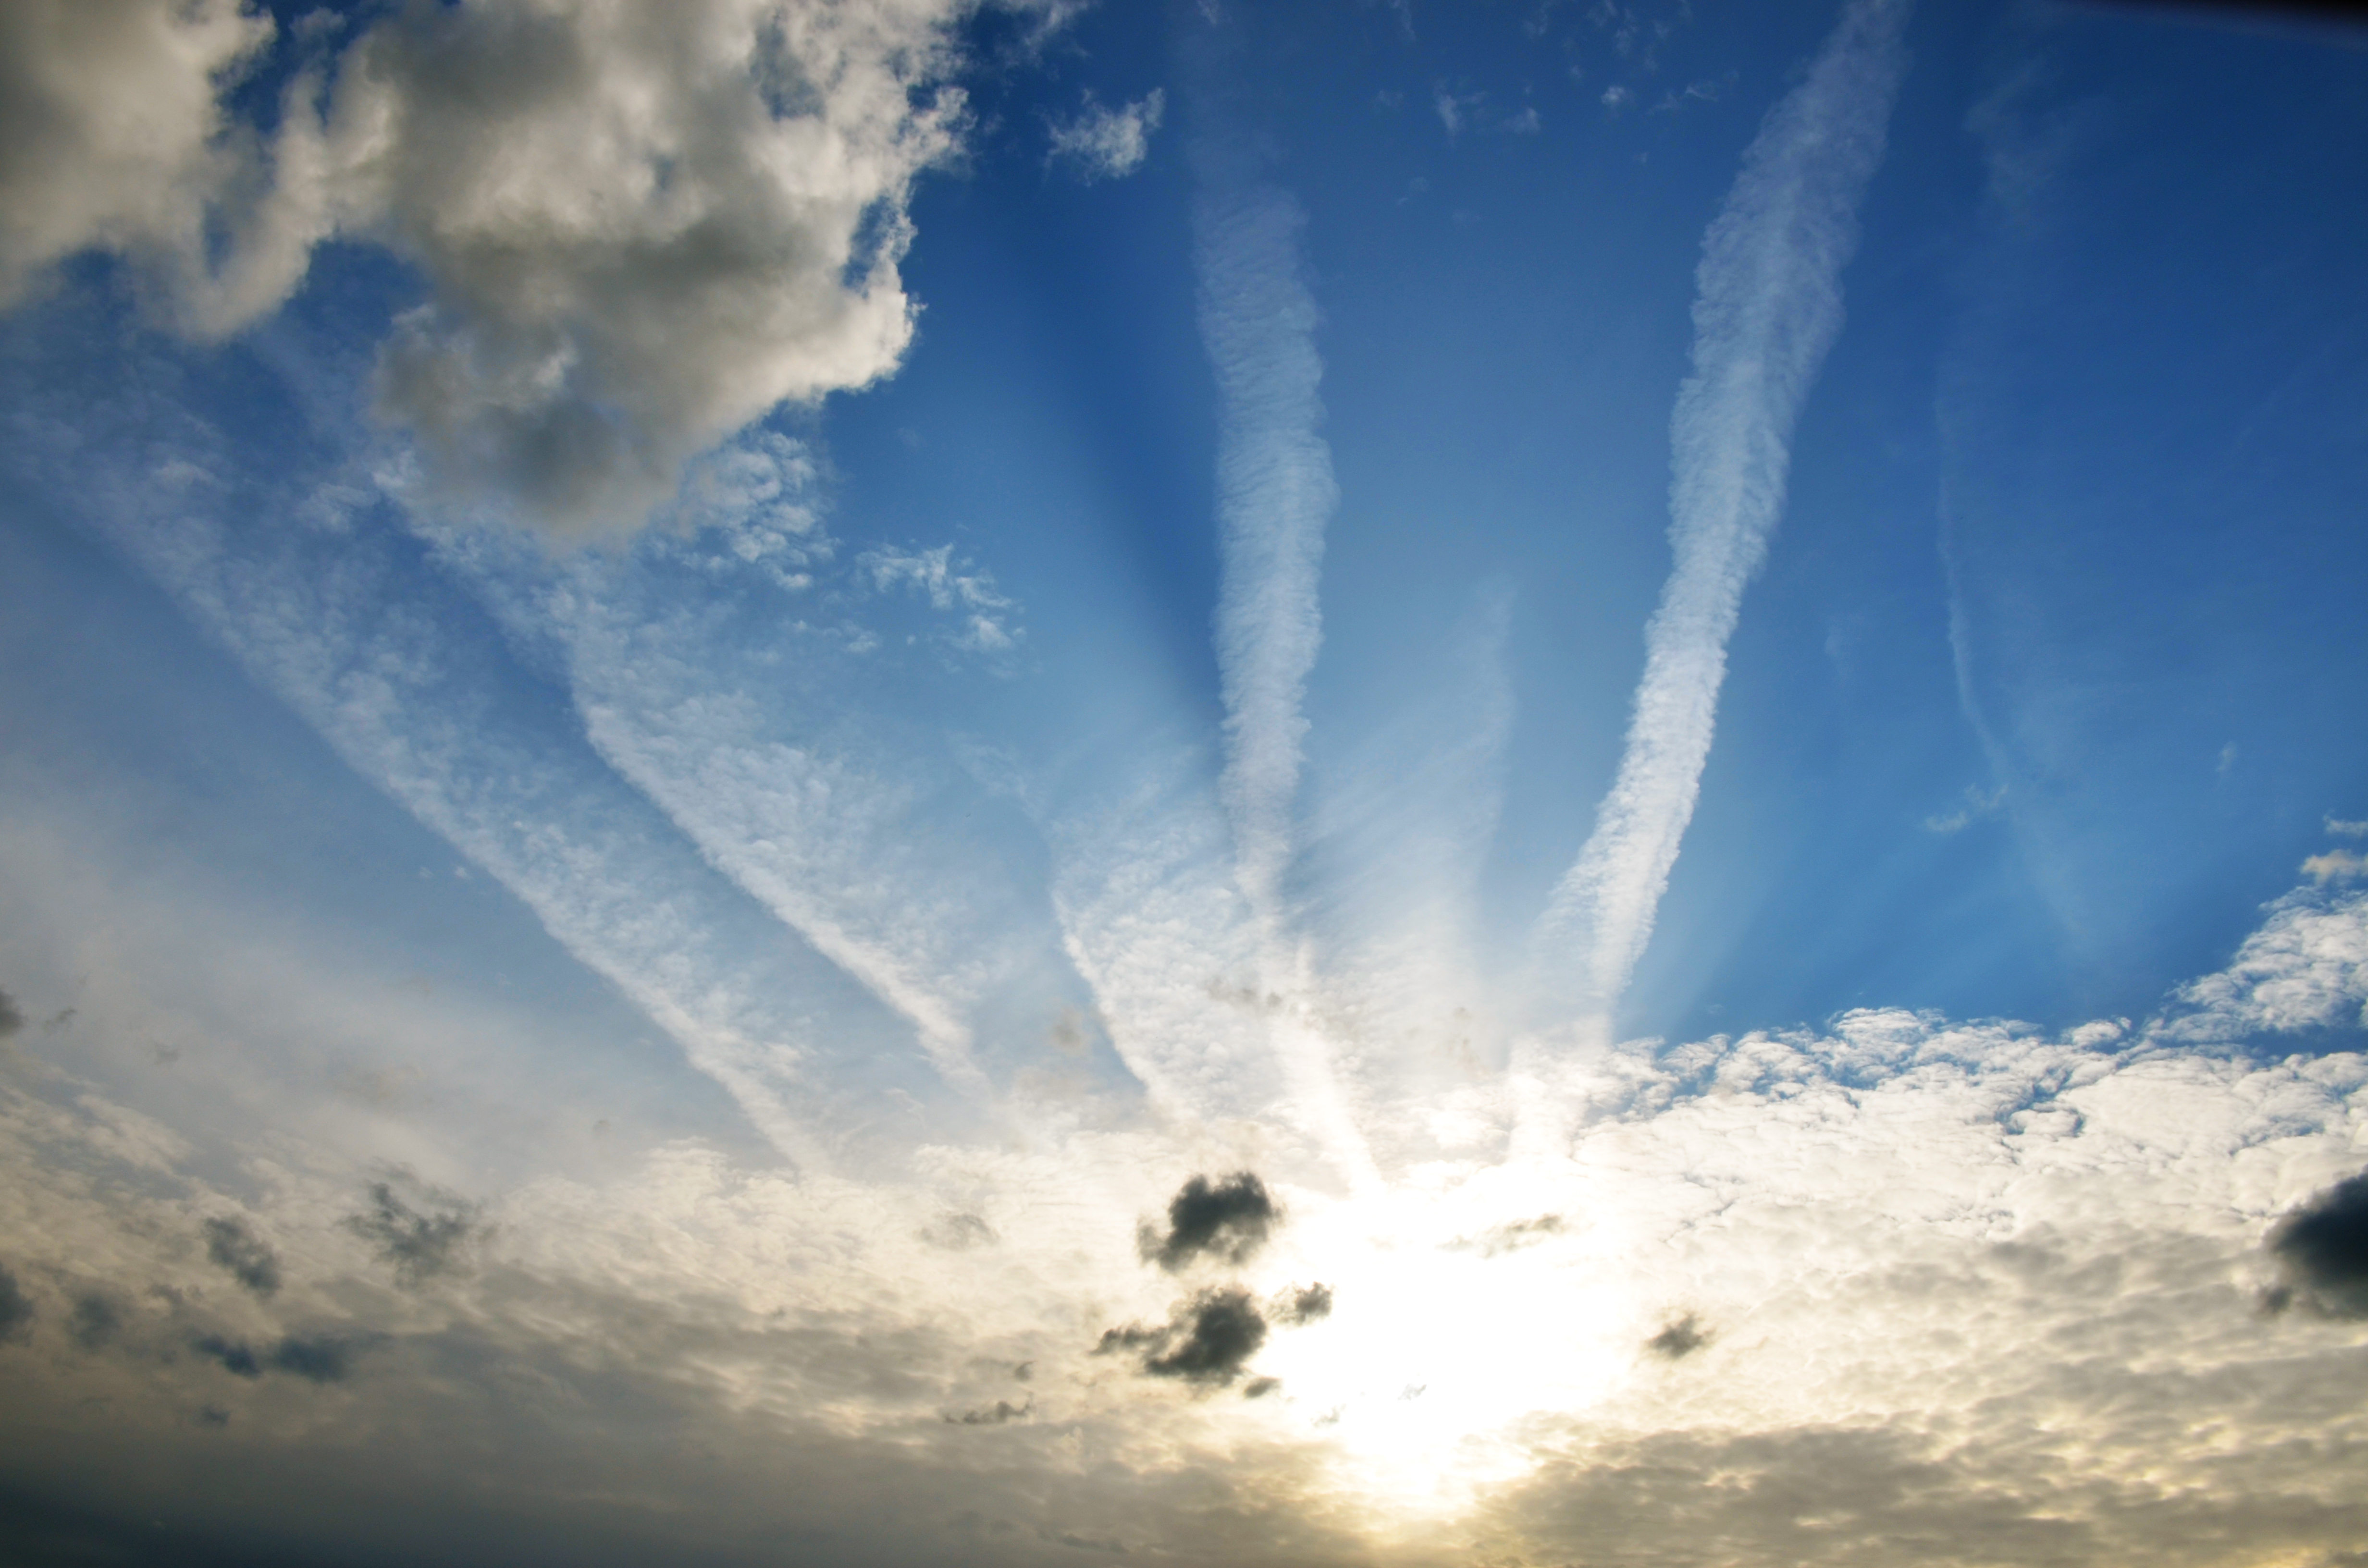
horizon, light, cloud, sky, sun, sunlight, wave, atmosphere, reflection, cumulus, blue, nikon, moving, free, clouds, d7000, norfolk, streak, norwich, whitlinghamcountrypark, lens18140mm, whitlinghambroad, meteorological phenomenon, atmosphere of earth